Maisaka-juku

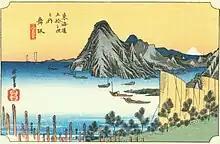
Maisaka-juku in the 1830s, as depicted by Hiroshige in "The Fifty-three Stations of the Tōkaidō"

Maisaka-juku was located on the eastern shores of . Travelers crossed the lake to reach Arai-juku, the next post station on the Tōkaidō. A pine colonnade from the Edo period remains today and stretches from Maisaka Station to the entrance for the post station.